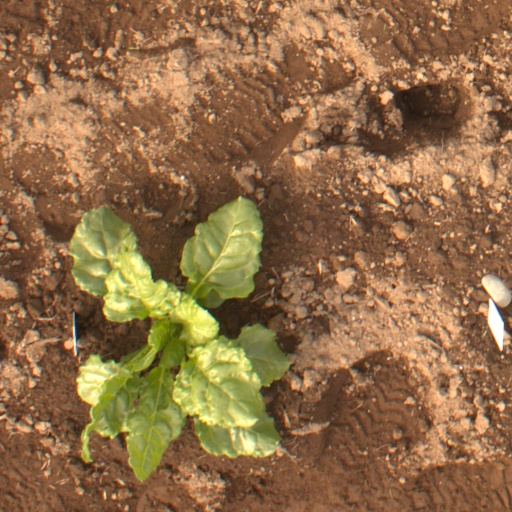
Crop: sugar beet